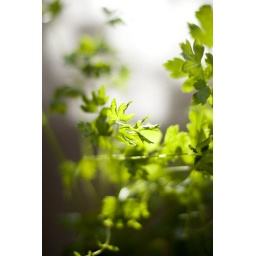
Morning light in our kitchen window